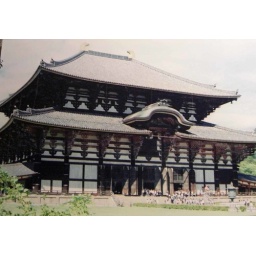
Largest wooden building in the world.